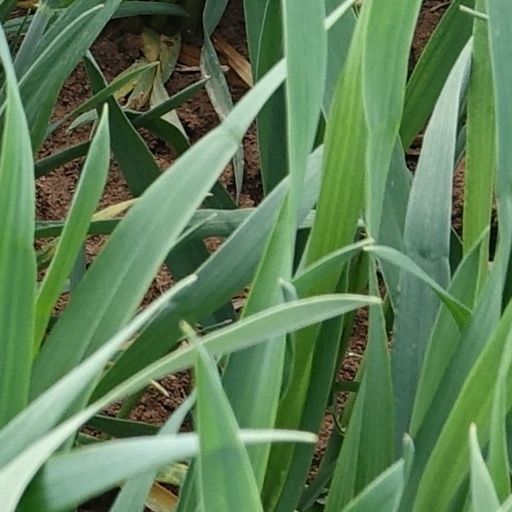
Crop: wheat